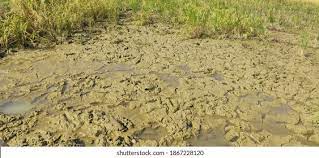
Soil type: Alluvial soil